Church of St Lawrence, Alton

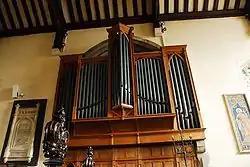
The organ, installed in 1868 and rebuilt in 1966 by Wood, Wordsworth & Co.

The charitable works undertaken by the church are also meticulously detailed; this was the era in which charitable trusts were set up, and we find that John Fisher made a gift of £8 in 1741, which was "as an annual allowance for three sermons to be preached in Alton Church on the Anniversary of his death, and for a distribution of bread and money to the Poor of Alton." The Poor House was established in 1740 in the Malt House on Mount Pleasant, and the church was also responsible for housing and maintaining the town fire engine; the churchwardens' records contain details of the costs involved in its "oyling".